Roger MacBride

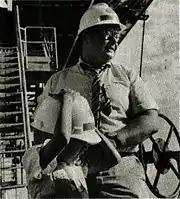
MacBride touring the Prudhoe Bay Oil Field during his presidential campaign in 1976

After casting his electoral vote in 1972, MacBride gained favor within the fledgling Libertarian Party, which had been founded the previous year. As the Libertarian presidential nominee in 1976, he achieved ballot access in 32 states, campaigning on a platform of support for a free market system, a return to the gold standard, the abolition of the Federal Reserve, an end to corporate welfare, the abolition of the FCC, a foreign policy of non-interventionism, and the abolition of victimless crimes. MacBride and his running mate David Bergland received 172,553 (0.2%) popular votes but no electoral votes. His best performance was in Alaska, where he received 6,785 votes, or nearly 5.5%.